Mining in New Zealand

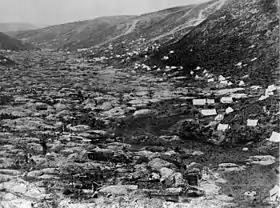
Gold rush tents and digs in Gabriel Gully, Clutha District, Otago, 1862

Coal mining produced almost 4 million tonnes of coal in 2014, of which 44% was exported. In 2016 it was down to 2,834,956 tonnes, very similar to production in 2020. New Zealand coal reserves are in excess of 15 billion tonnes, mainly in Waikato, Taranaki, West Coast, Otago and Southland. Over 80% of the reserves are in Southland lignite deposits worth $100 billion. In 2008 coal was produced from four underground and 21 opencast mines. By the end of 2021 production was from 15 opencast mines, the largest being Stockton (see Environmental issues below), which produced 984,951 tonnes that year. The largest coal mining company was Solid Energy, a state-owned enterprise, until its collapse in 2015, but is now Bathurst Resources.